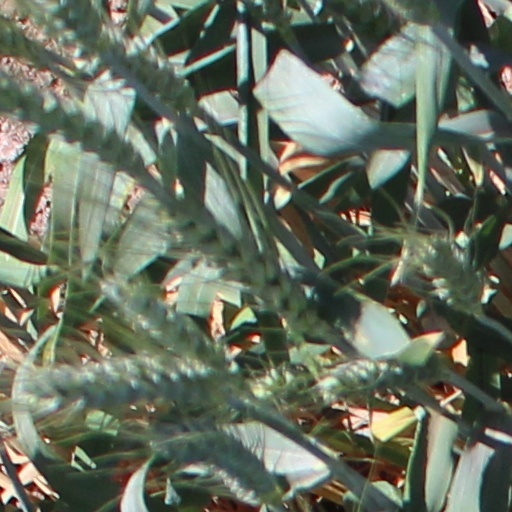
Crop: wheat